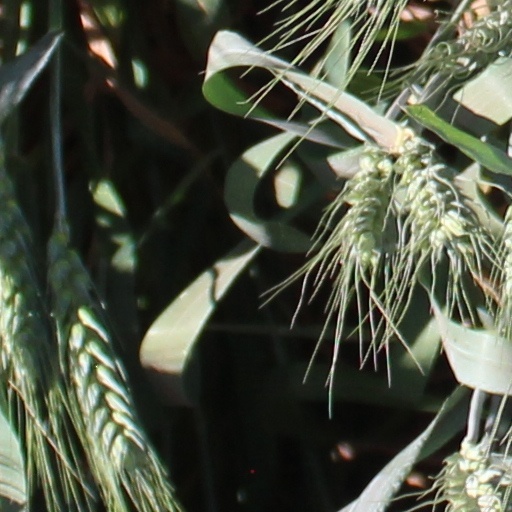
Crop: wheat